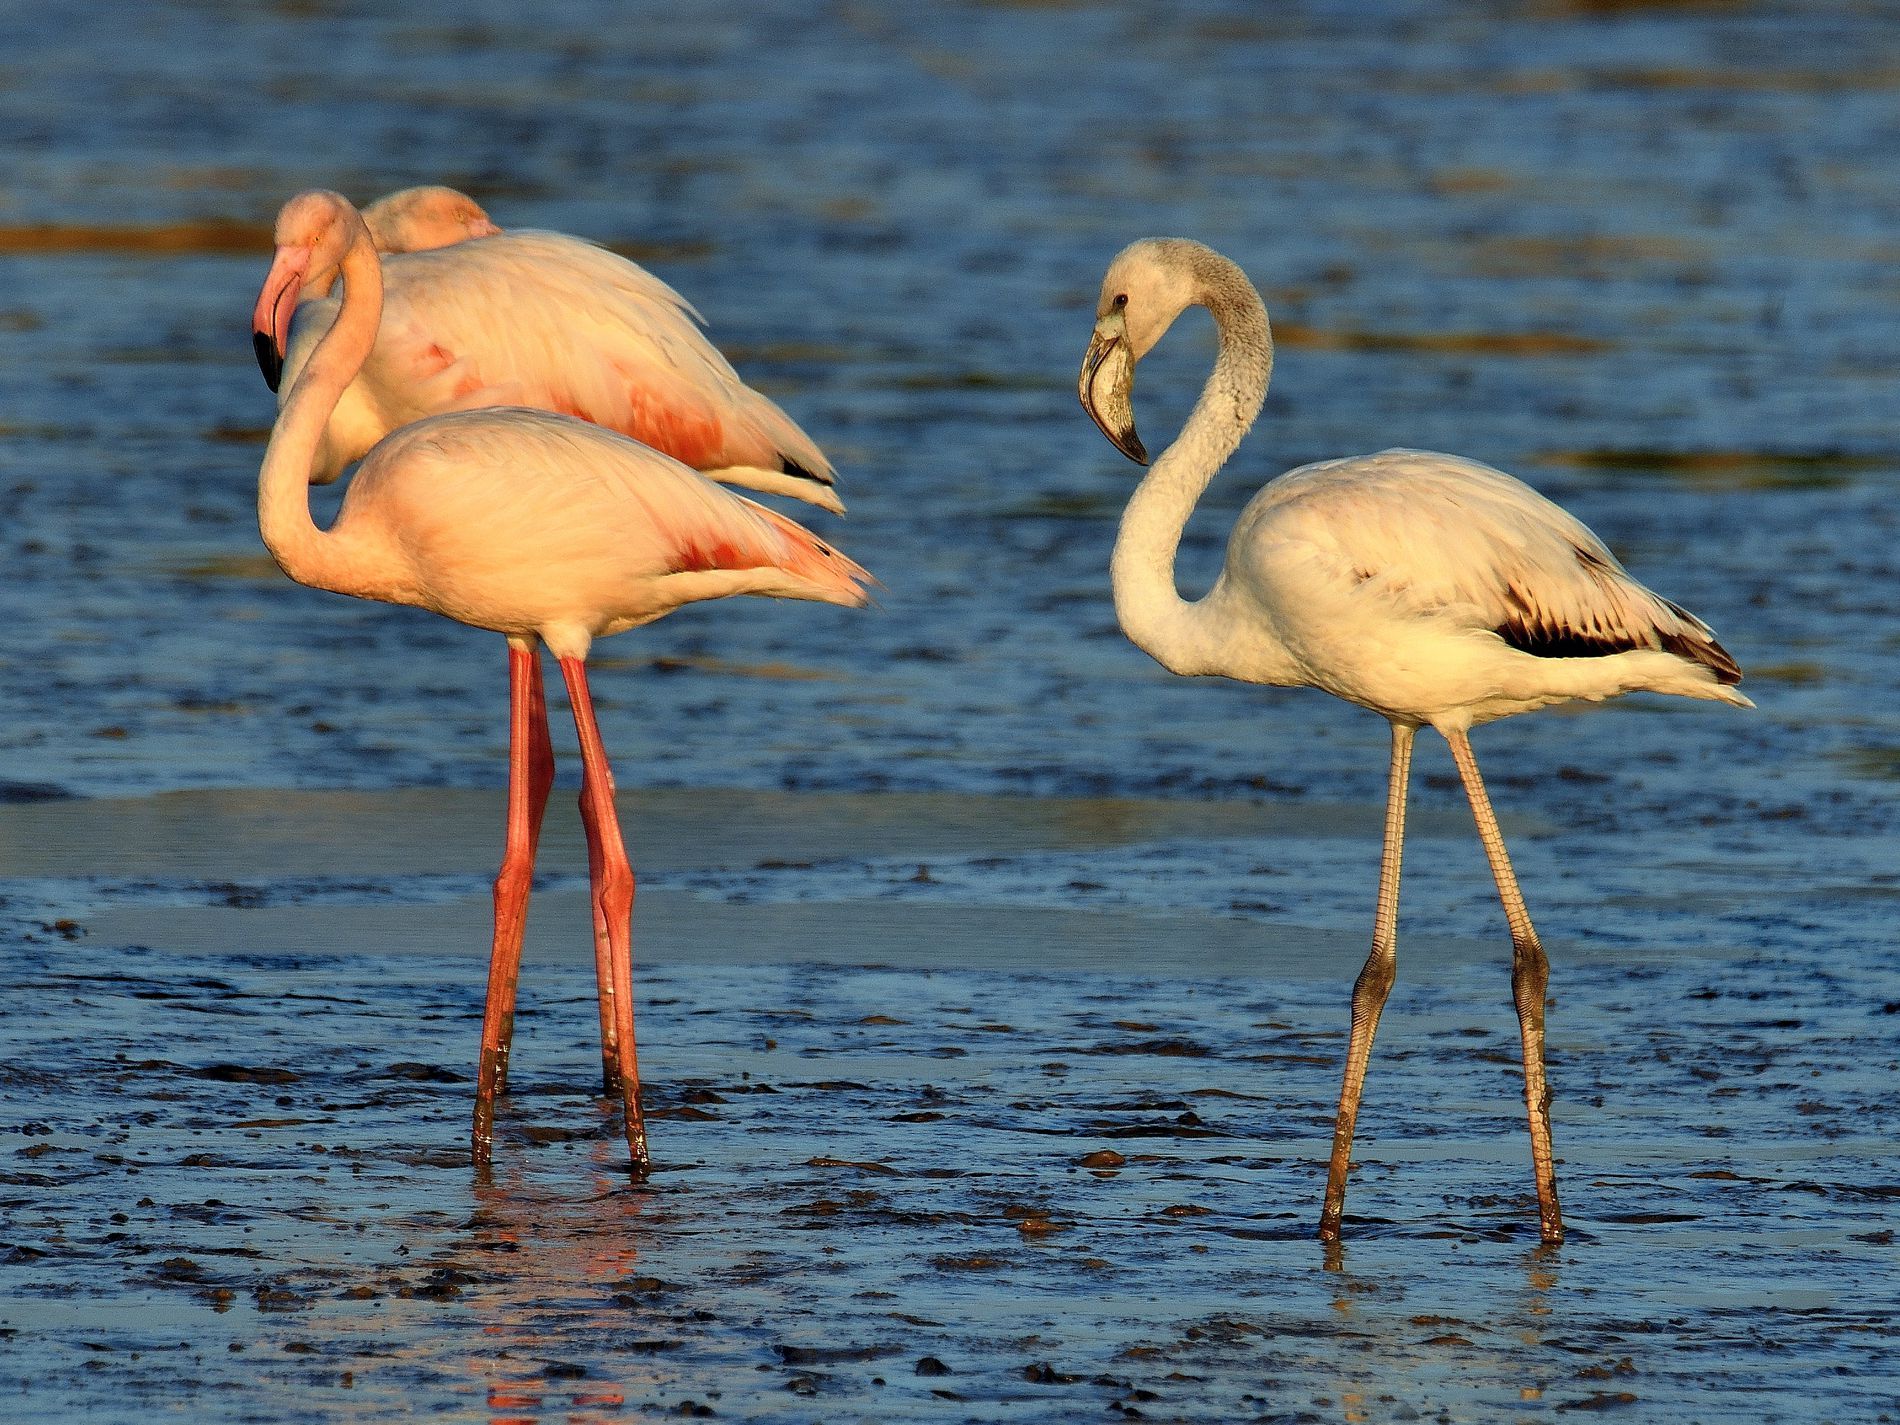
Graceful Waders in the Golden Light
A group of flamingos stands in the shallow water, sunbathing. The birds have all shades of pink and white feathers, and their long legs are bent and thin, their thin necks bent into the form of an 'S'. One flamingo, in the foreground and still not fully feathered with the stunning pink of the others, stands alone among them
Eye-level shot, direct angle – The viewer is presented with an intimate view of the flamingos that accentuates the gracefulness of their movements and their muted color palette. The framing keeps the birds as the focal point, with the textured water in the background contributing to the mood and depth of the image.
Labels: Animal, Bird, Flamingo, Flock, Waterfowl, Beak, Crane Bird, Water
Camera: NIKON CORPORATION NIKON D850
Lens: 150-600mm f/5-6.3, (E3 40 76 A6 38 40 DF 0E) Tamron SP AF 150-600mm f/5-6.3 VC USD (A011) ?
Aperture: F7.1
Exposure: 1/500 sec
ISO: 100
Focal length: 600.0 mm